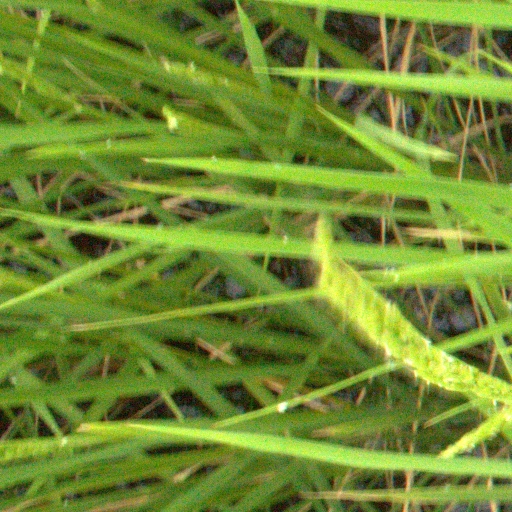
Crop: rice